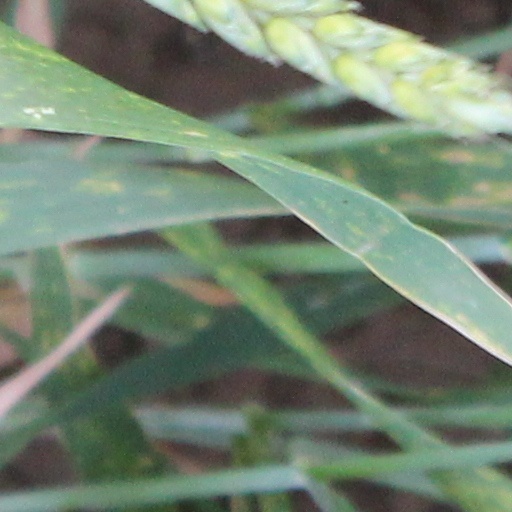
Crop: wheat